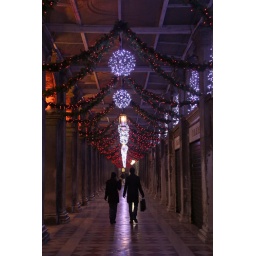
A couple walking along the column-lined corridor on the south side of the Piazza San Marco in Venice.